Tempered glass

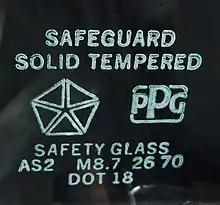
Safety approval markings on an automobile vent window made for a Chrysler car by PPG.

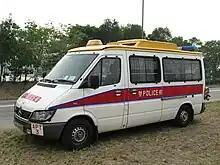
Police van with screen protector

Tempered glass is used when strength, thermal resistance, and safety are important considerations. Passenger vehicles, for example, have all three requirements. Since they are stored outdoors, they are subject to constant heating and cooling as well as dramatic temperature changes throughout the year. Moreover, they must withstand small impacts from road debris such as stones as well as road accidents. Because large, sharp glass shards would present additional and unacceptable danger to passengers, tempered glass is used so that if broken, the pieces are blunt and mostly harmless. The windscreen or windshield is instead made of laminated glass, which will not shatter into pieces when broken while side windows and the rear windshield have historically been made of tempered glass. Some newer luxury vehicles have laminated side windows to meet occupant retention regulations, anti-theft purposes, or sound-deadening purposes.